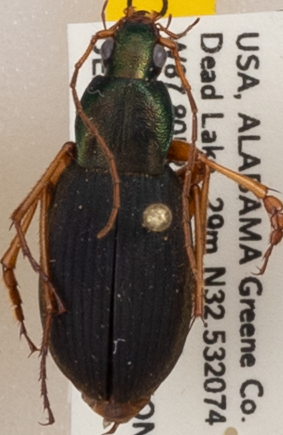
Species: Chlaenius aestivus
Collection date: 2021-06-29
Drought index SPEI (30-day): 1.13
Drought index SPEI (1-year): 0.9
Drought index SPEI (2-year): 2.09